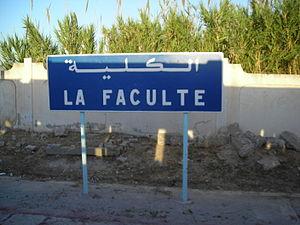
Station Metro du Sahel La Faculté